Wallanlagen

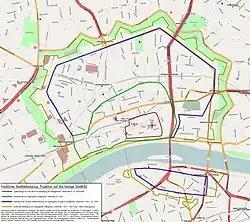
The Wallanlagen green belt and the course of the former city walls

The Wallanlagen (lit., "Wall Park") is a park area in Frankfurt, Germany, which forms a five-kilometre-long green belt around the city centre. The parklands run along the course of the former city walls, which were built from the 14th century and which were torn down in the early 19th century. The former course of the city wall was landscaped as a park between 1804 and 1812.